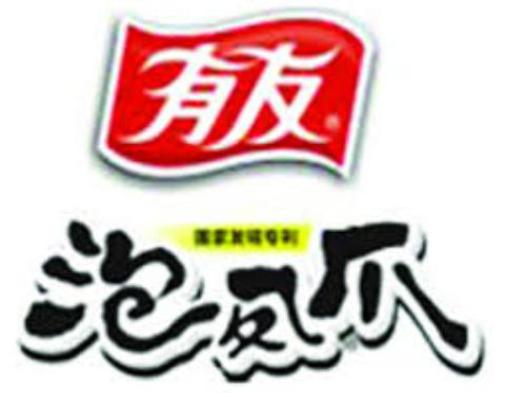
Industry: Food